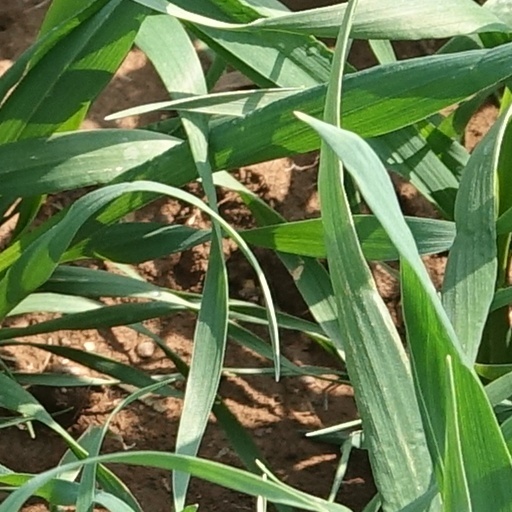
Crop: wheat